Horace Dobbins

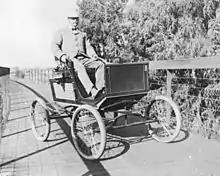
Dobbins in an automobile, early 1900s

Horace M. Dobbins (August 29, 1868 – September 21, 1962) was a Philadelphia-born businessman and politician who served as Mayor of Pasadena, California, United States in 1900–1901.